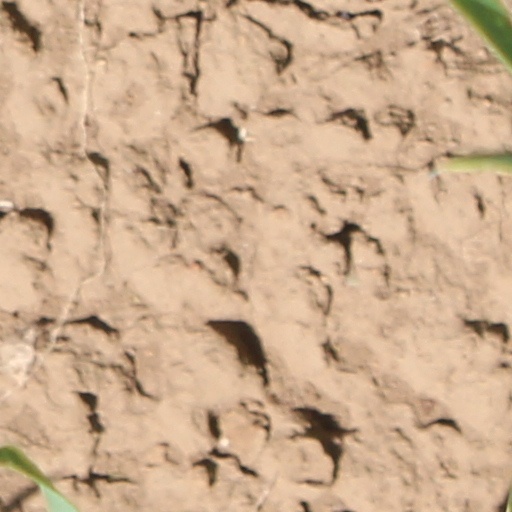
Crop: wheat